Dar al Kuti

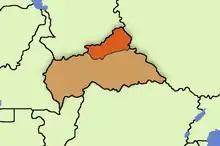
The approximate borders of the Sultanate in 1896, in orange, inside of modern Central African Republic.

Both Wadai and its western neighbour the Sultanate of Baguirmi (1522-1897) sent slaving expeditions Into the lands of the Sara, a Nilotic people to the south of Chad. By the early nineteenth century these expeditions had reached into the present day Central African Republic. At this time, the ruler of Baguirmi was the "Mbang" Bourgomanda, who had two sons, Abd el-Kader and Djougoultoum. When Abd el-Kader became sultan in 1826, he sought to distance his brother from power, and Djougoultoum fled to Wadai.